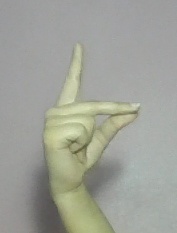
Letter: ta